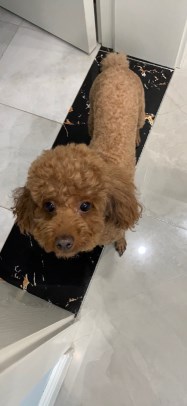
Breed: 7449-n000128-teddy